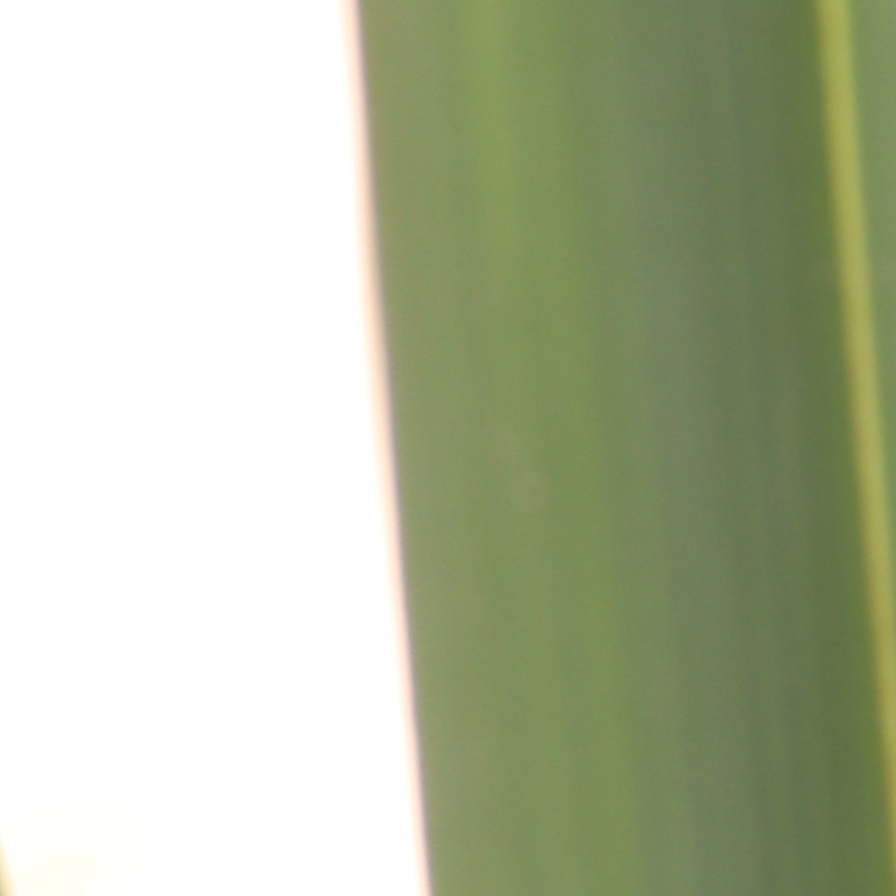
Label: Healthy